Lord Culpeper Hotel

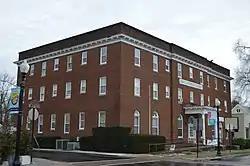
Front and northern side

The Lord Culpeper Hotel is a historic hotel building at 401 South Main Street in Downtown Culpeper. It is a three-story brick building with Colonial Revival features, including round-arch windows on the ground floor, a columned entry portico, and a projecting modillioned cornice. It was built in 1936, and for many years it was the town's only hotel. It served local travelers until the 1970s.